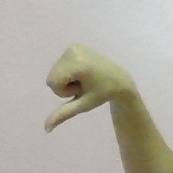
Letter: waw